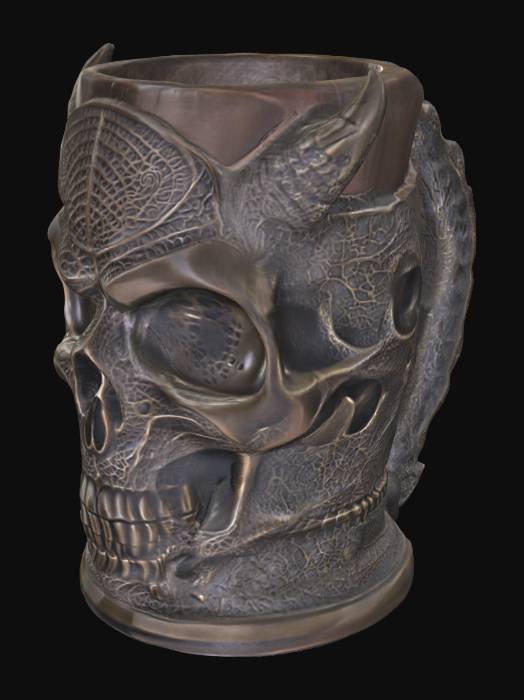
미적 점수 (1~10점): 1